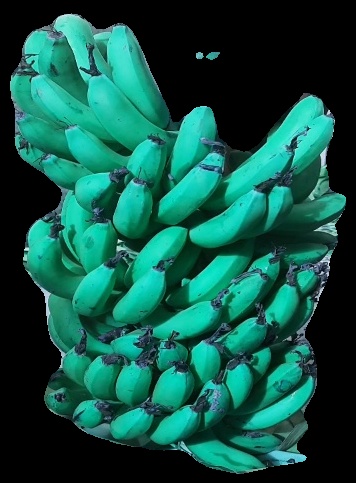
Variety: pachbale
Grade: grade3